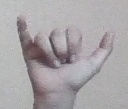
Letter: ya